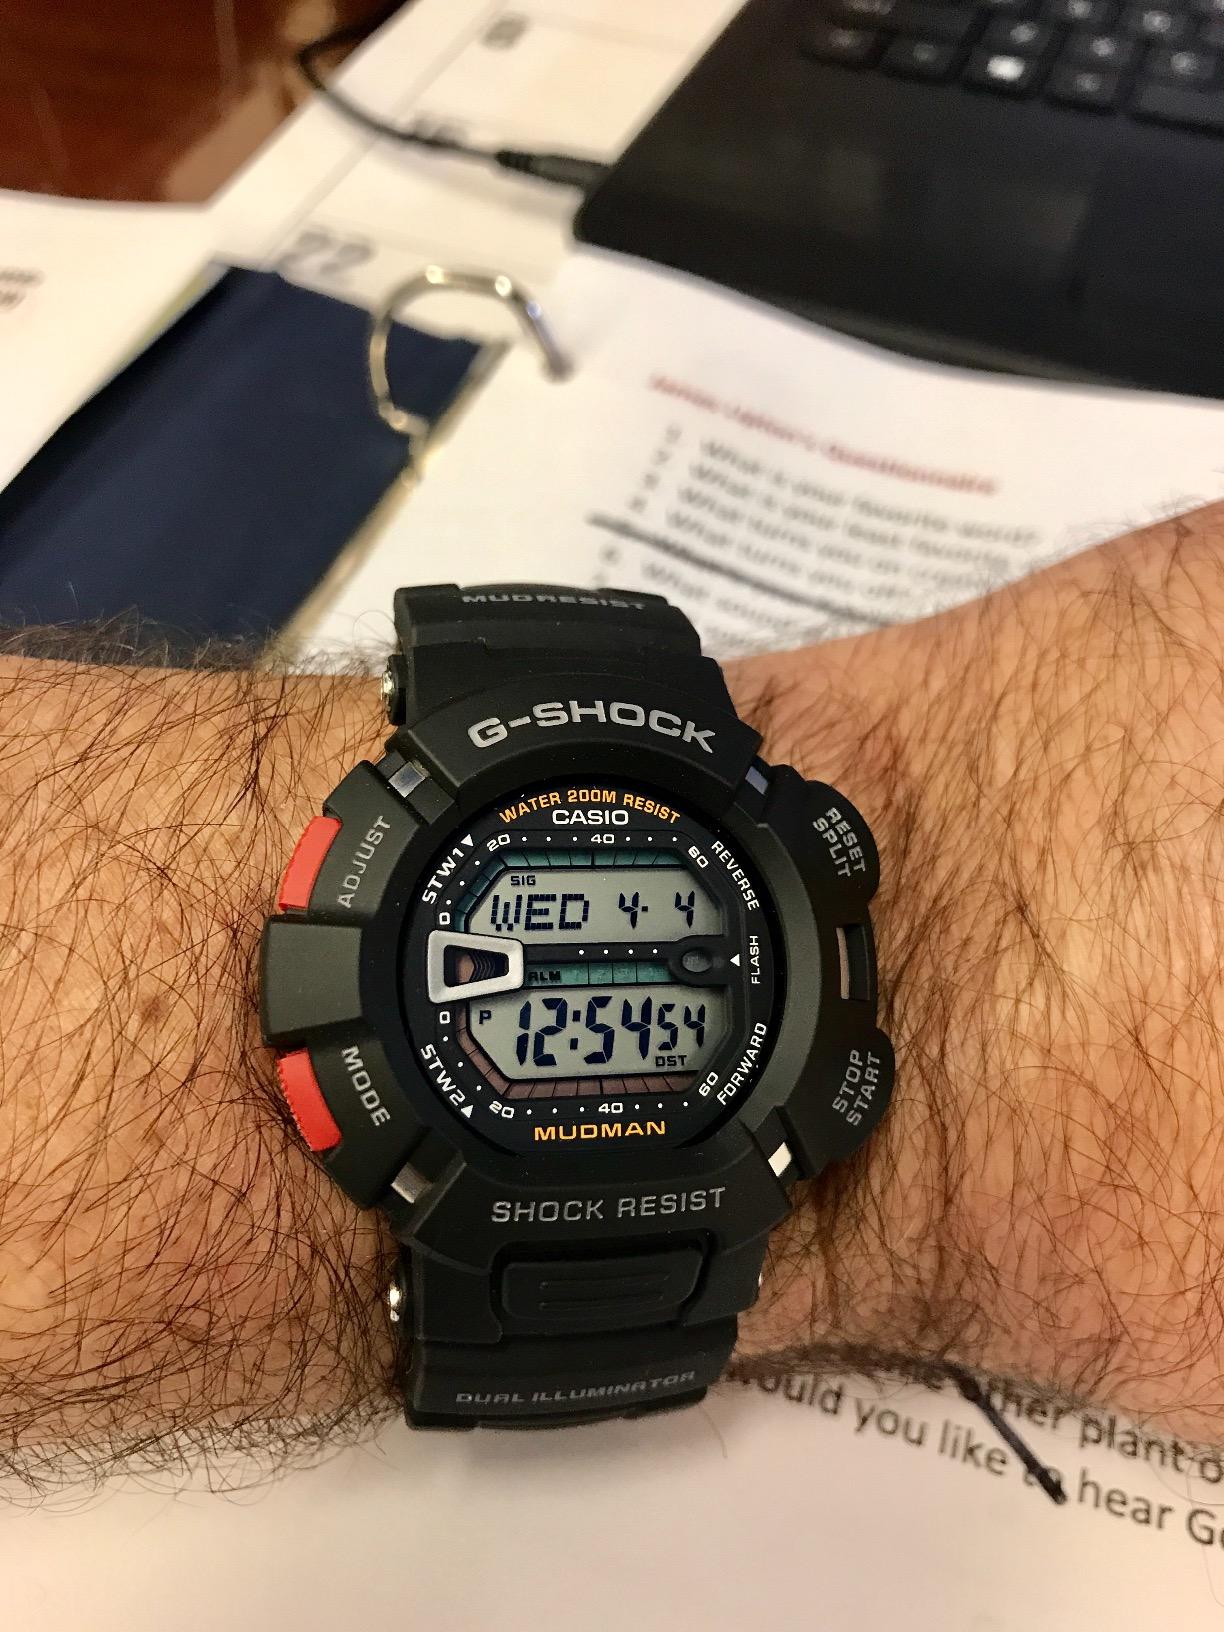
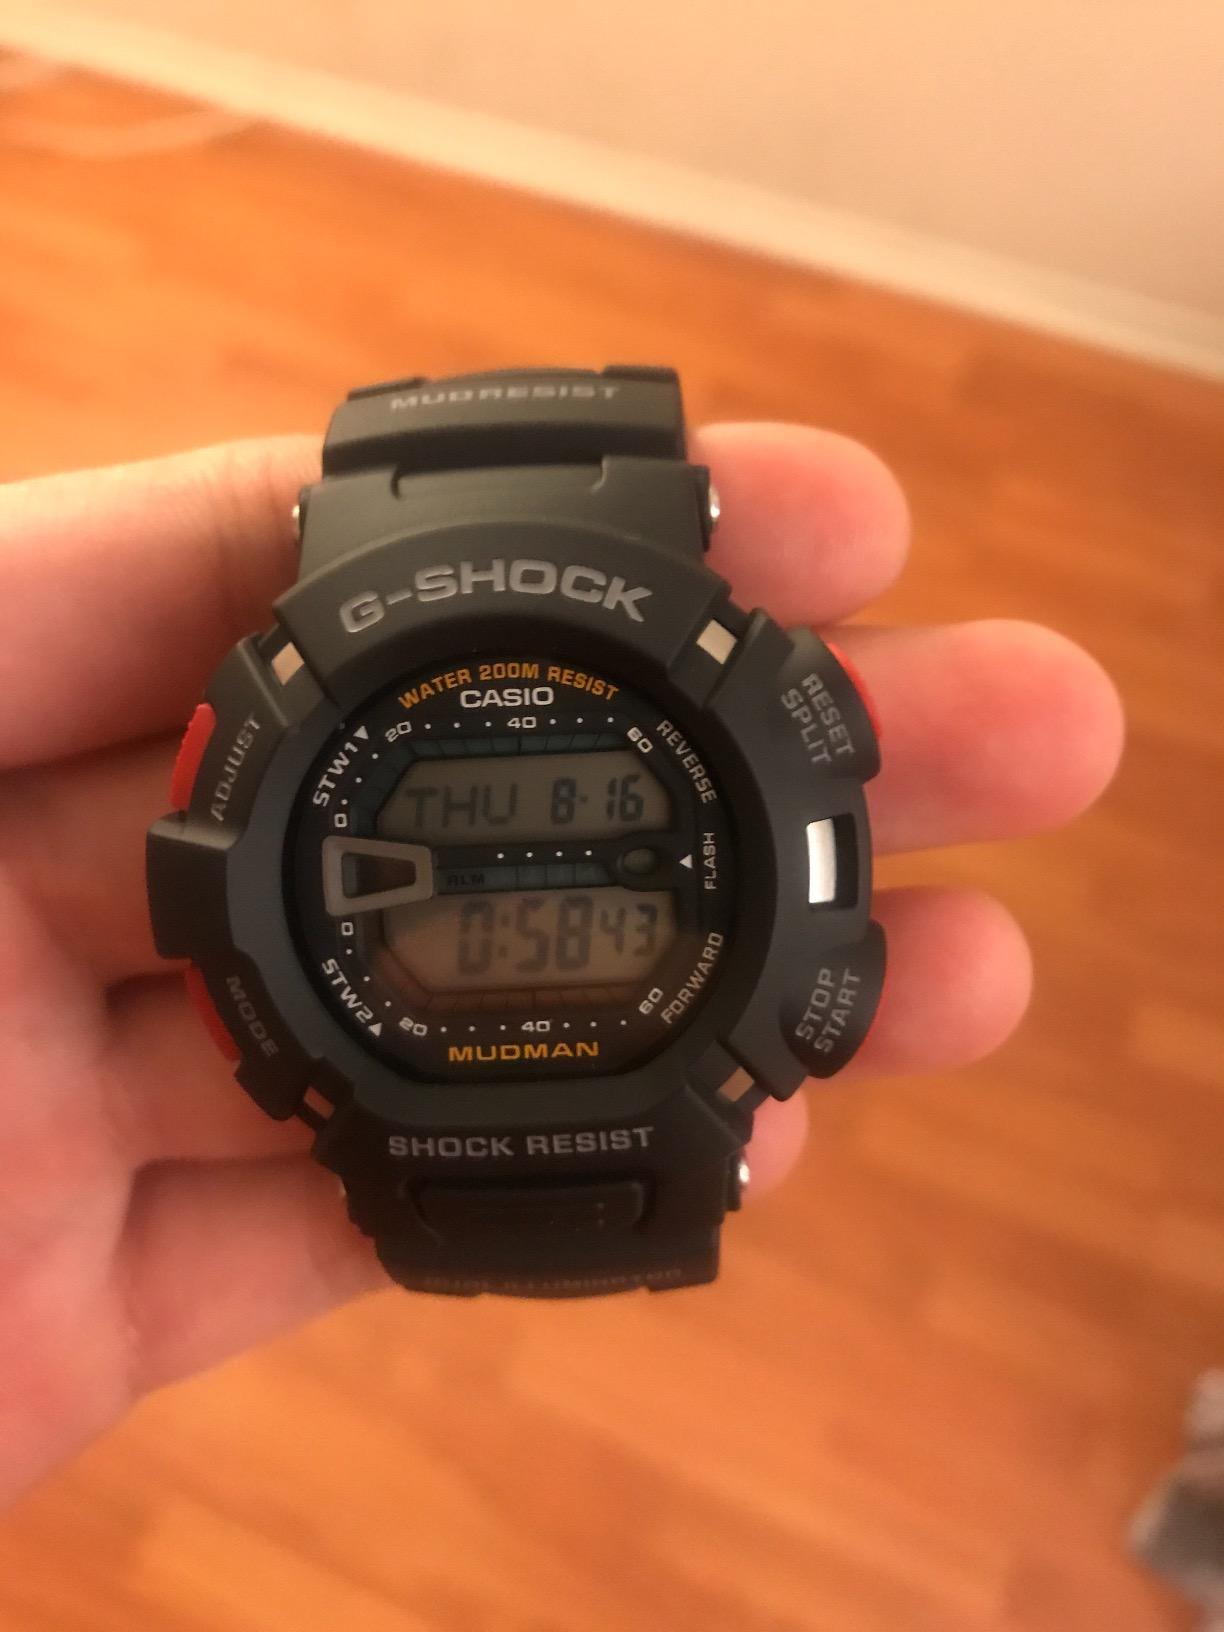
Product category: accessories_watch
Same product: yes